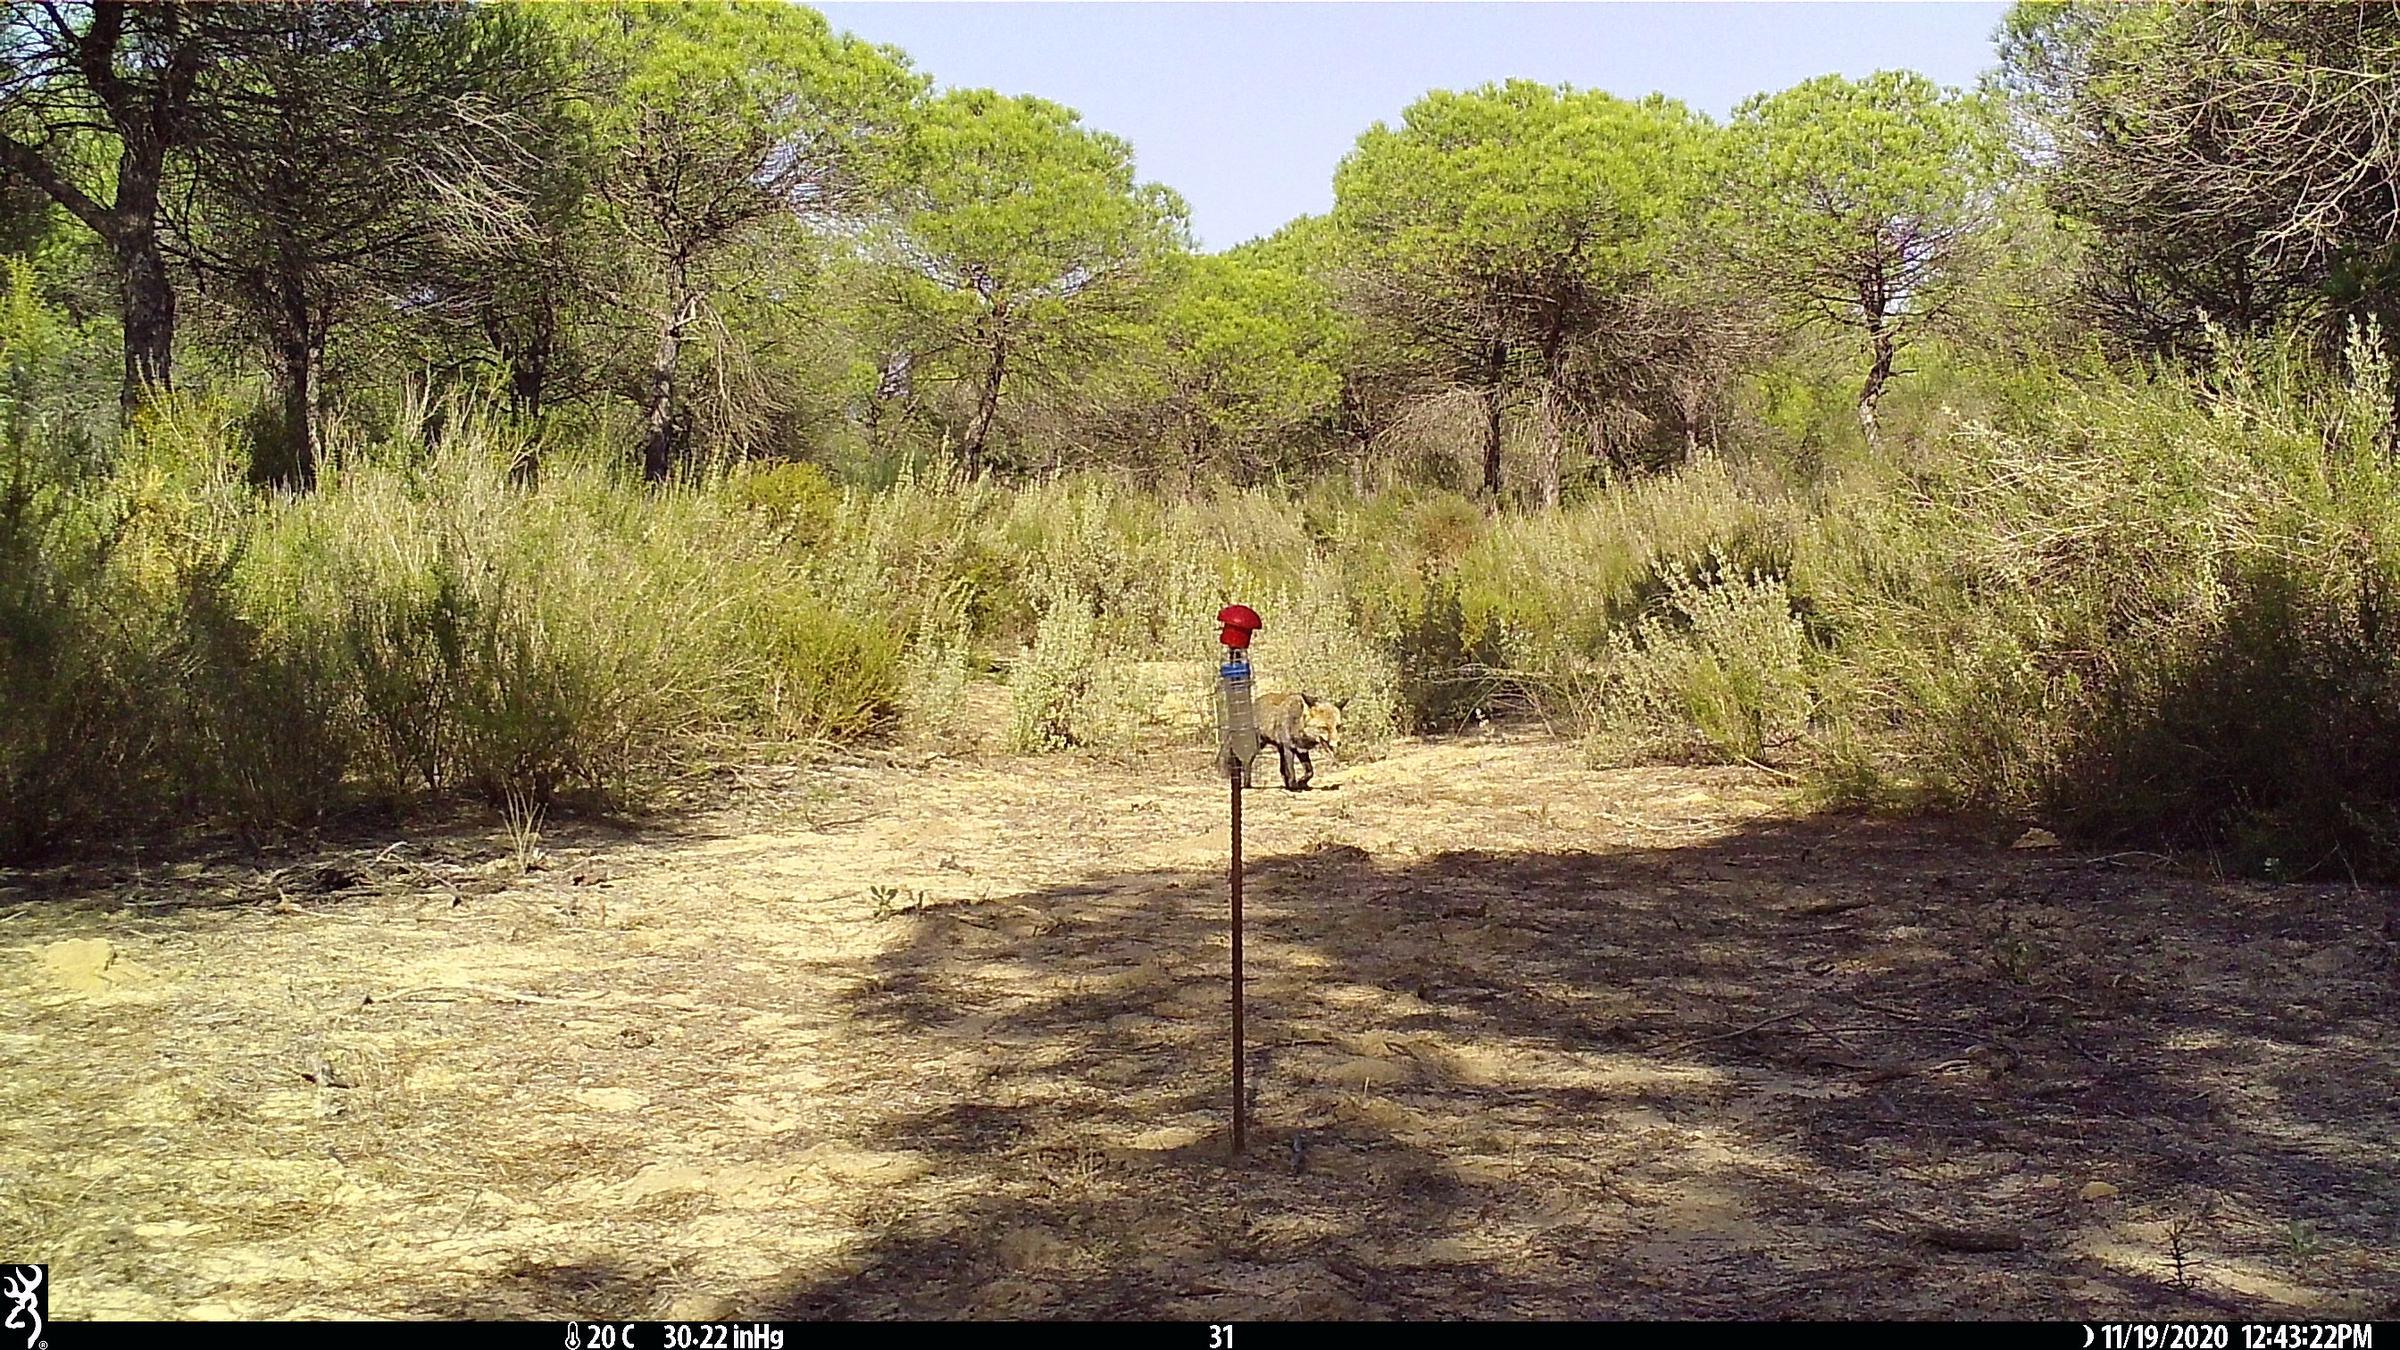
Species: Vulpes vulpes